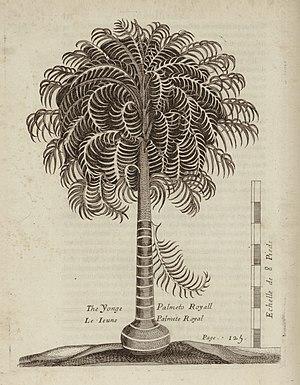
Climbing the royal palm